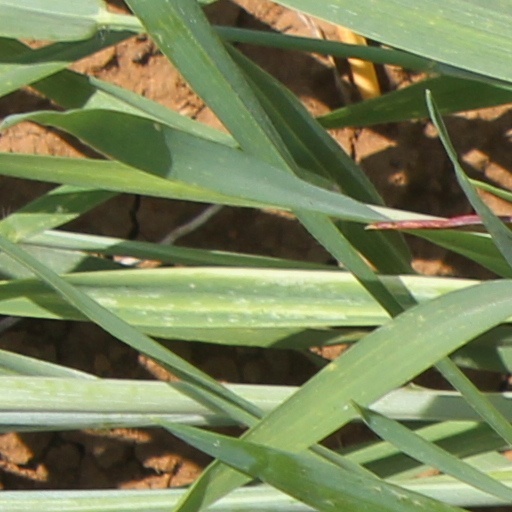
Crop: wheat